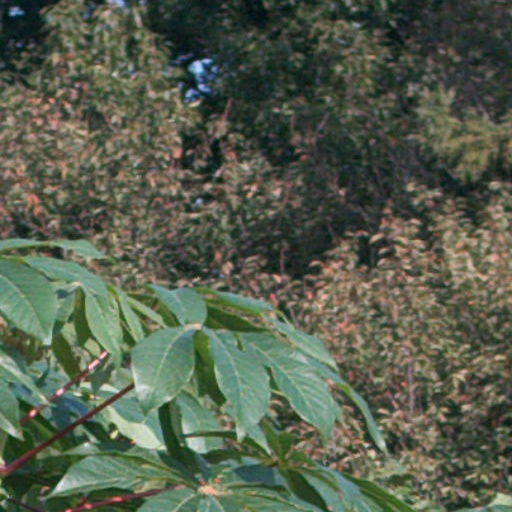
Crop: cassava